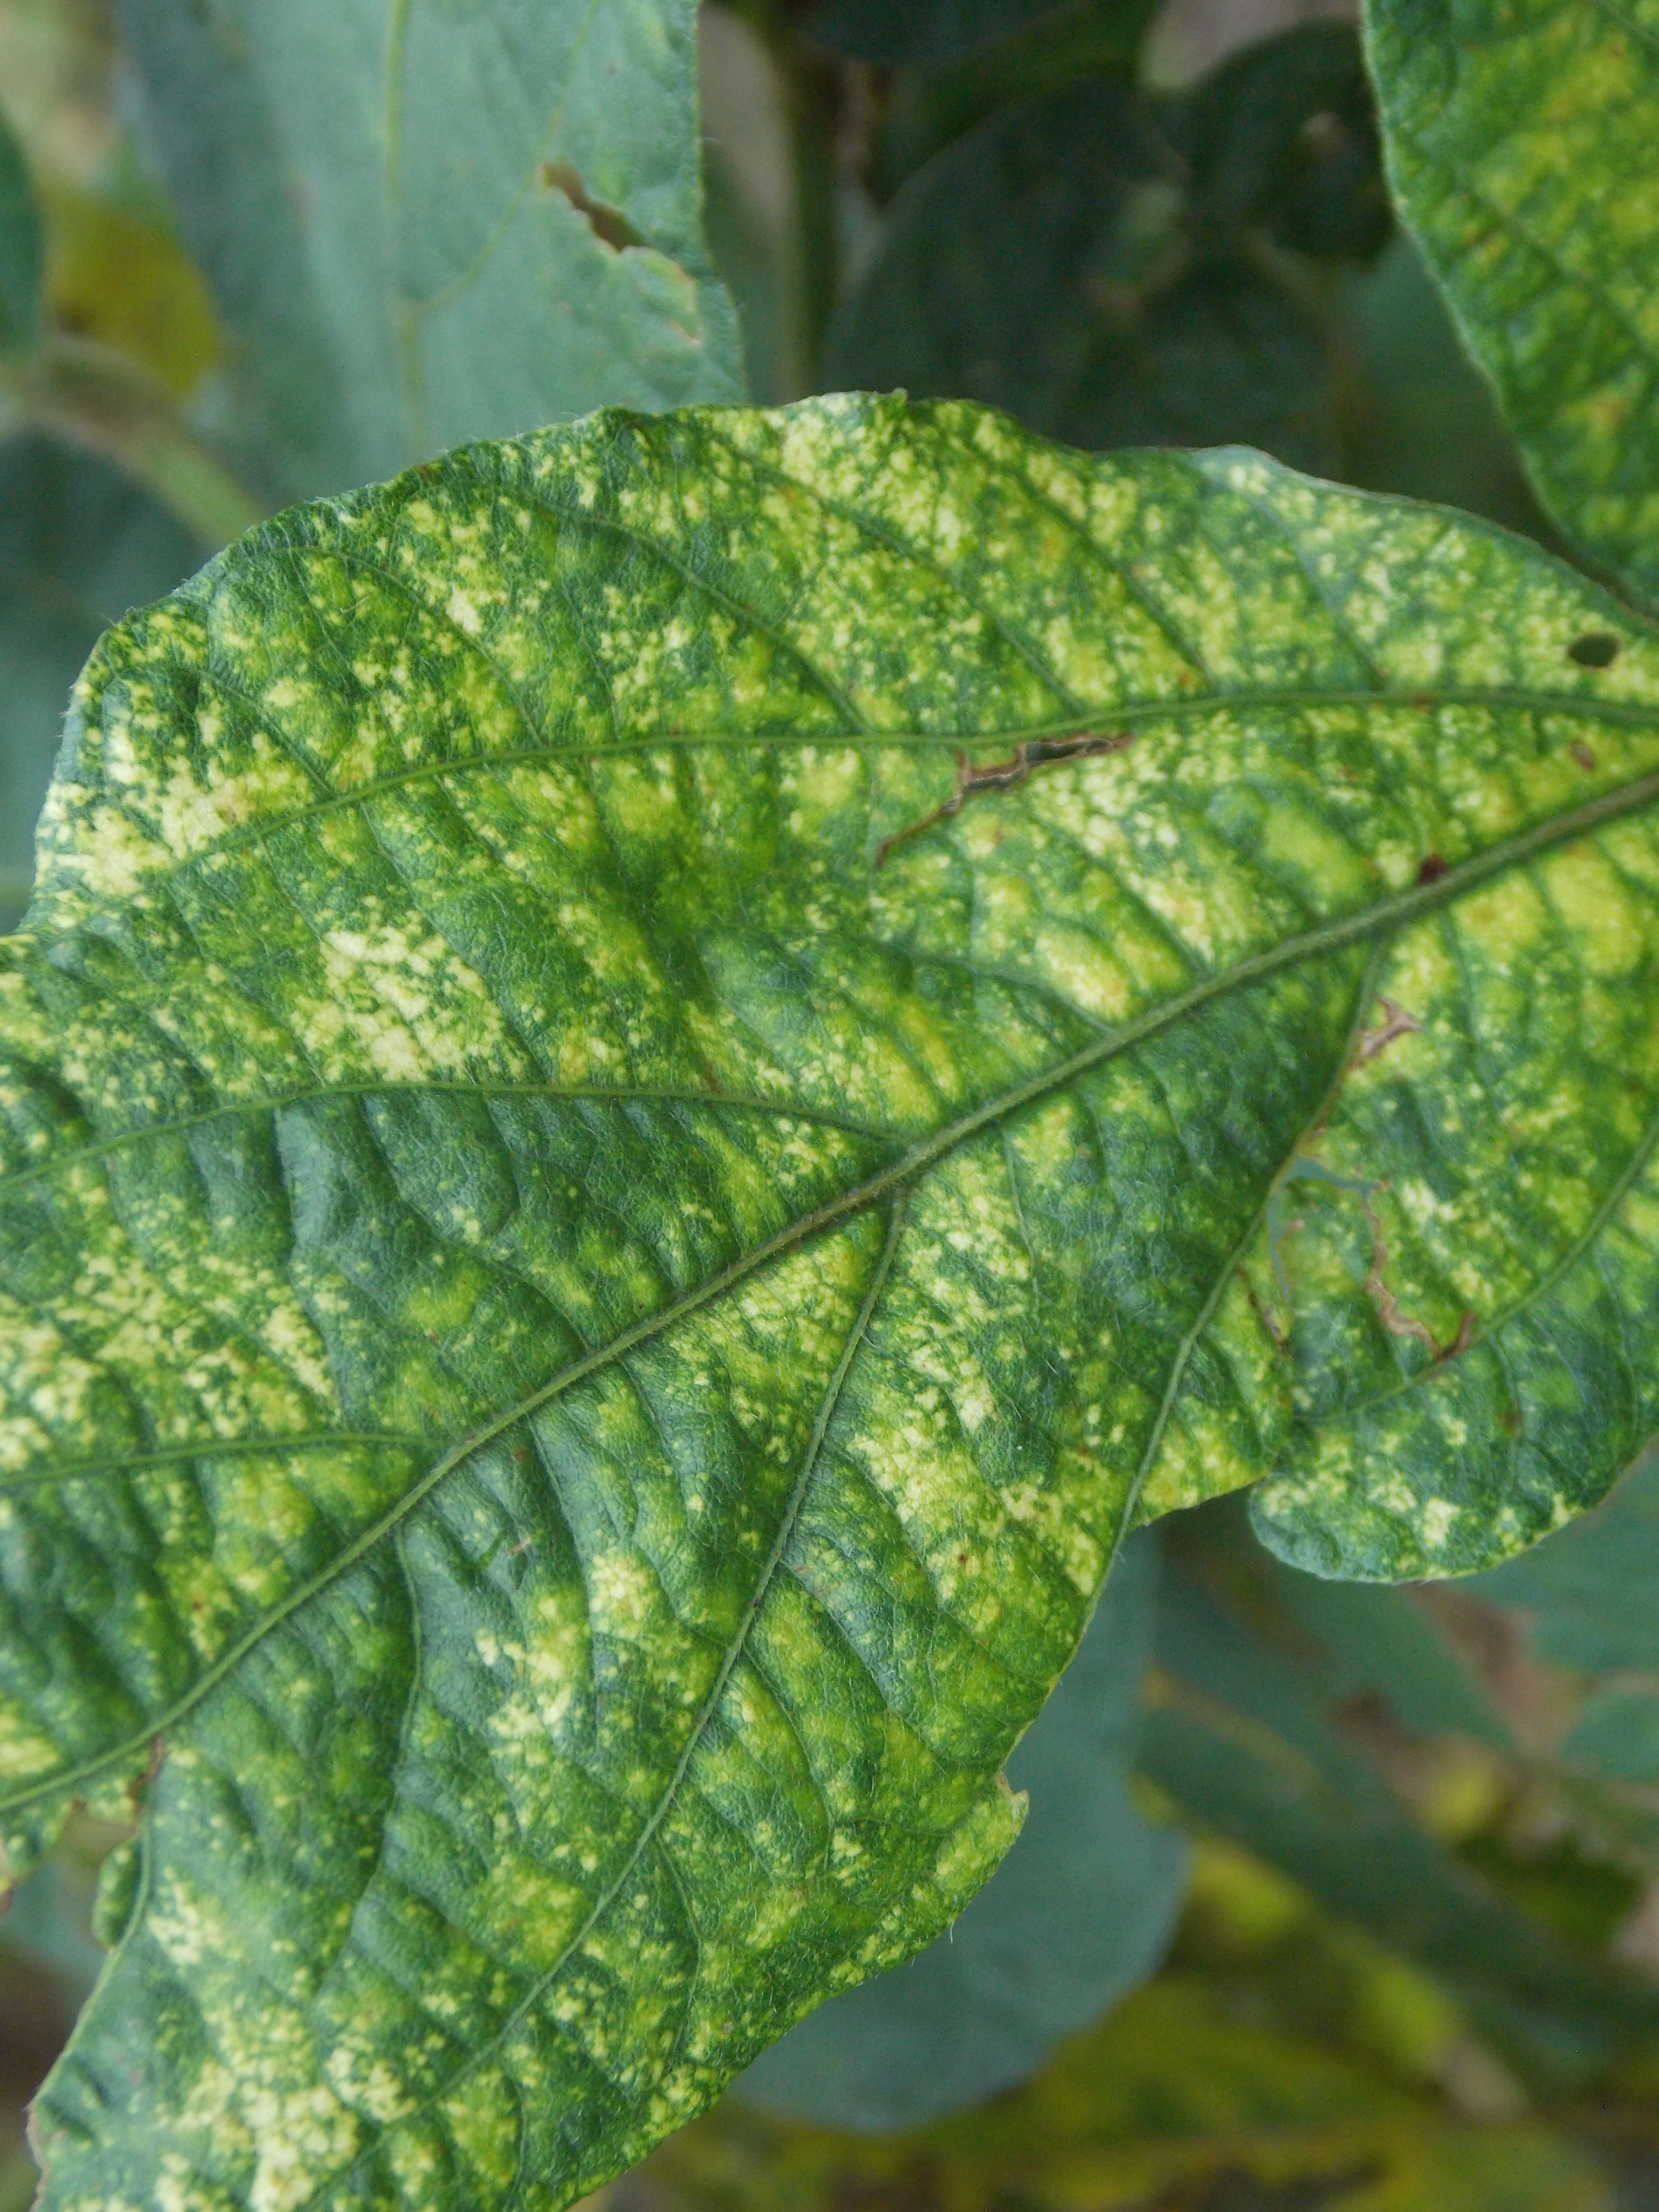
Label: Disease